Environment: real
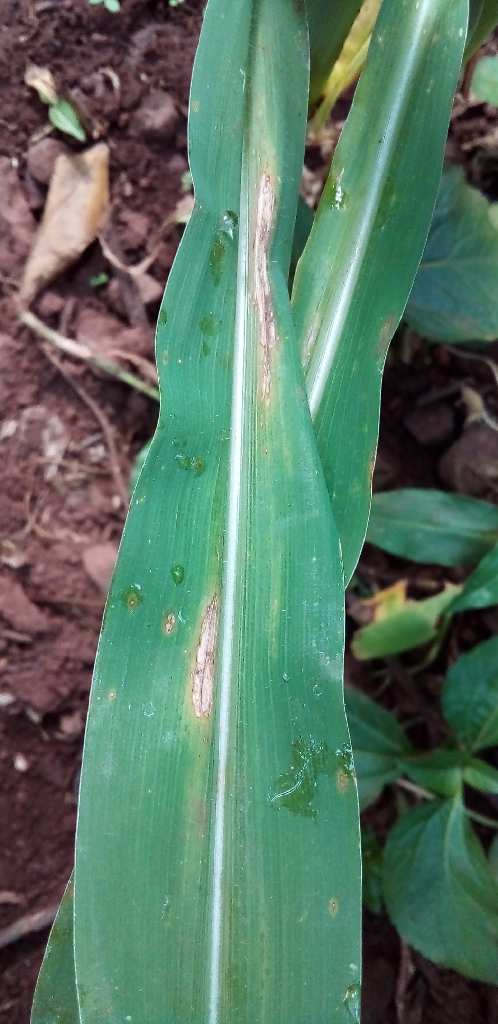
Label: northern_corn_leaf_blight